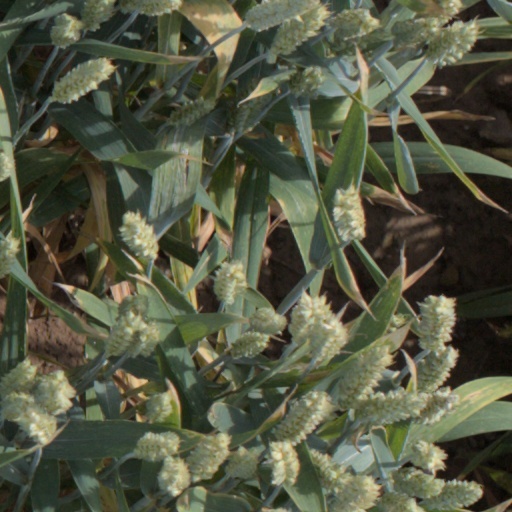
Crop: wheat